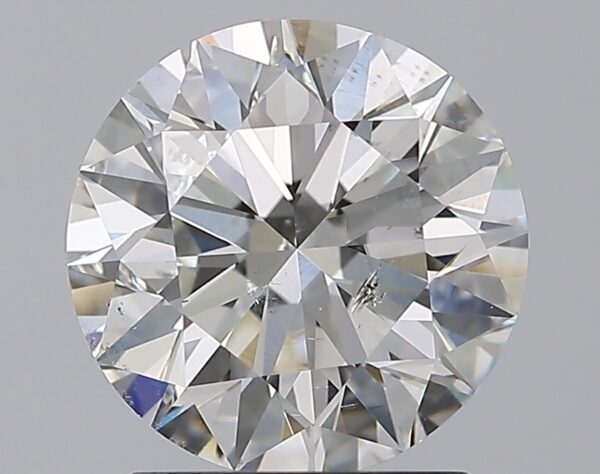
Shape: round
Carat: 2
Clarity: SI2
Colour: I
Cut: EX
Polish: EX
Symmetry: EX
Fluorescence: N
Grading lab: GIA
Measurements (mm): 7.99 x 8.03 x 5